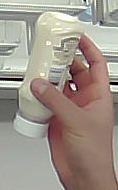
Product: heinz_mayo